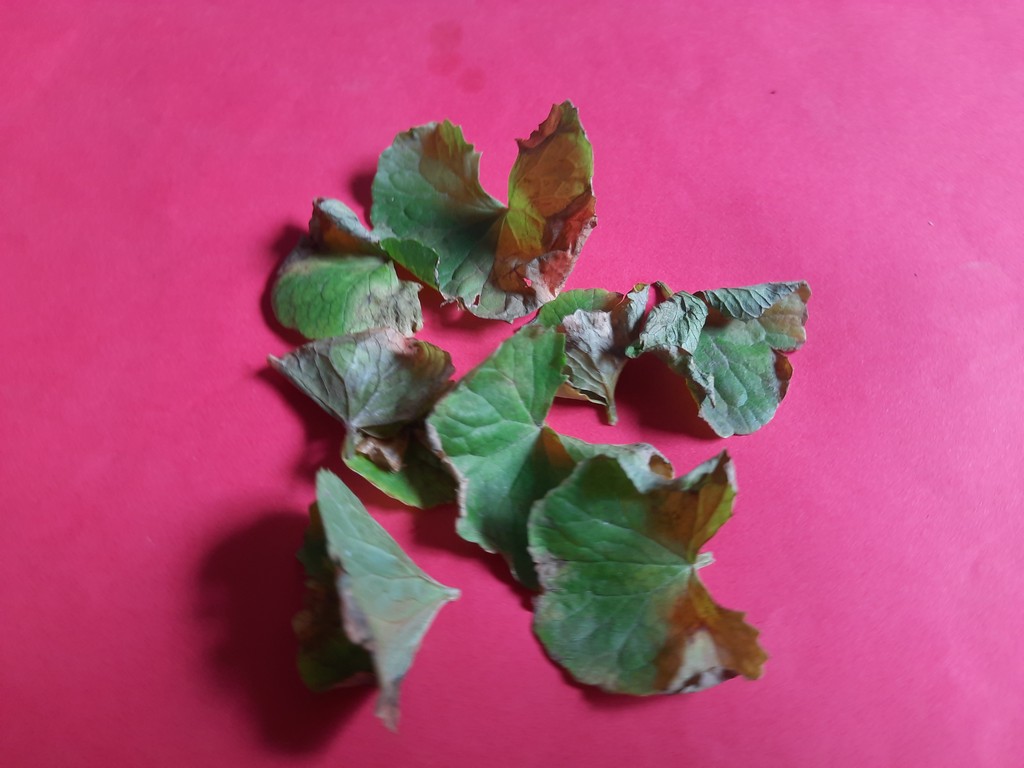
Label: Unhealthy